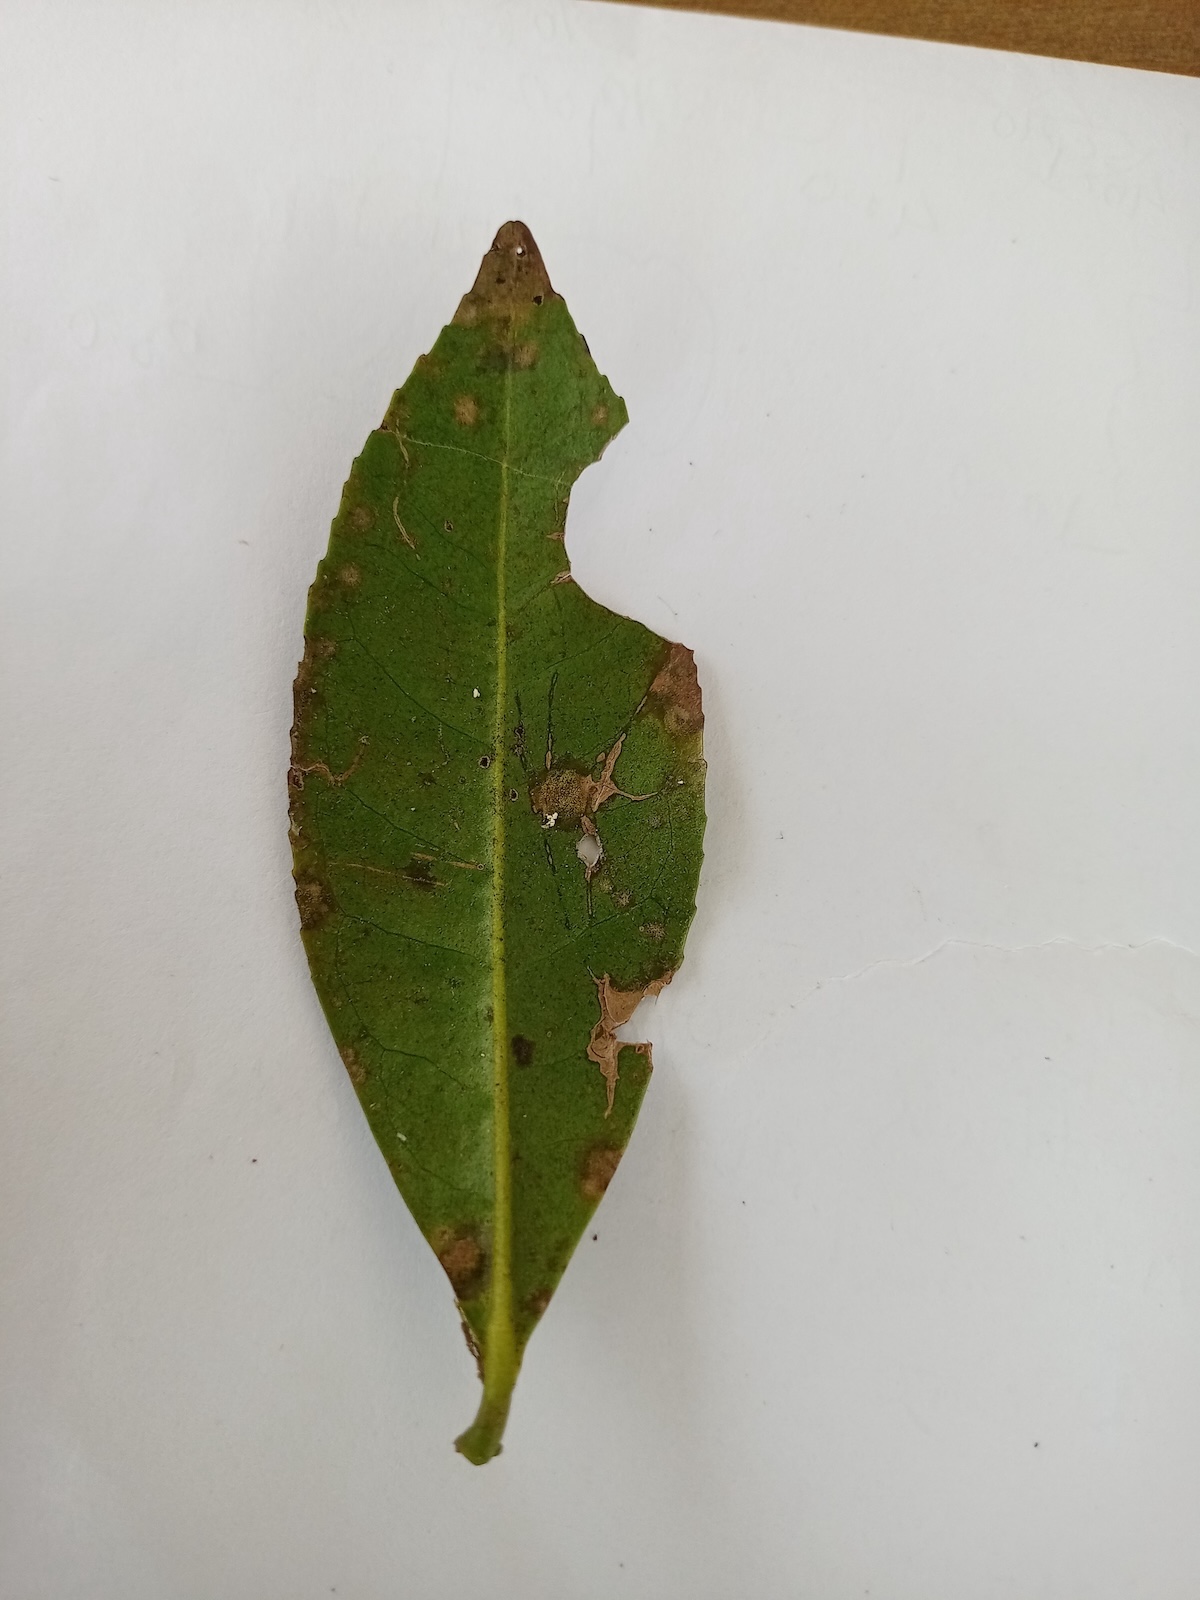
Label: Tea algal leaf spot